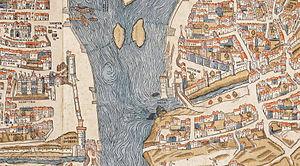
Plan de Paris vers 1550 - Extrait du plan de Tuschet et Hoyau - Tour et Hôtel de Nesle face au Louvre